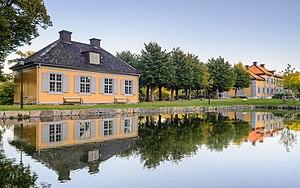
La commune de Nacka est une commune suédoise du comté de Stockholm. 96 420 personnes y vivent. Son chef-lieu se situe à Nacka.